Handel solo sonatas (Walsh)

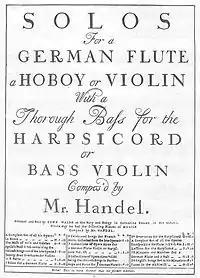
Cover of Walsh's 1732 publication.

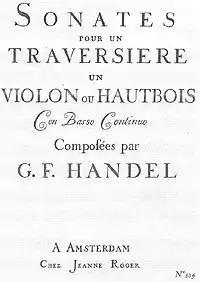
Cover of "Roger's" 1730 publication.

Solos for a German Flute a Hoboy or Violin with a Thorough Bass for the Harpsichord or Bass Violin Compos'd by Mr. Handel was published by John Walsh in 1732. It contains a set of twelve sonatas, for various instruments, composed by George Frideric Handel. The 63 page publication includes the sonatas that are generally known as Handel's "Opus 1" (three extra "Opus 1" sonatas were added in a later edition by Chrysander).